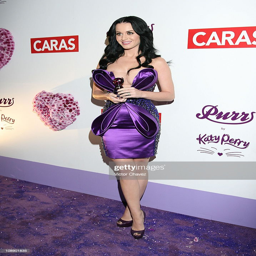
celebrity poses for photographers during the launch .